Dylan Grimes

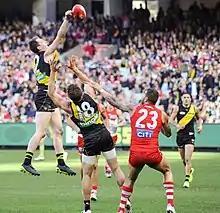
Grimes spoils the ball in defense in round 13, 2017

For the first time in his career, 2017 saw Grimes enter the season injury-free after also having a full and uninterrupted pre-season. He played a key role in the club's round 2 win over Collingwood, blanketing small forward opponent Alex Fasolo and keeping him goalless. Grimes was one of the club's best in round 5 too, recording an equal team-high seven tackles along with six intercepts and eight one percenters and earning himself two votes in the Coaches Association's Player of the Year award. Between rounds 10 and 15 he did not concede a single goal on his direct opponent, a figure that helped contribute to Champion Data ranking Richmond's defence as the fourth best in the competition after 14 rounds. In July Grimes' season was described by "The Age"'s Michael Gleeson as "the best and most consistent" of his career. He finished the home and away season having played all 22 matches for the first time in his career while Richmond qualified for the finals double chance for the first time in 16 years. Grimes and the Richmond defence held Geelong to just five goals in the qualifying final before dispatching of the GWS Giants in a home preliminary final to earn a grand final berth. There they faced the minor premiers , who boasted the most effective forward line in the competition that season. It was Grimes' club who would win the day however, as he nullified the Crows' Eddie Betts and became a premiership player in his 104th career match. He was later named in the back pocket in the "AFL Media" Team of the Finals. He finished the year having recorded the league's sixth best defensive rating among players classed as general defenders and winning the sixth best percentage of defensive one-on-one contests (43 per cent). In Richmond's end of season awards he received the Francis Bourke award as selected by his teammates for most embodying the qualities of awareness, unitedness, relentless and discipline. Grimes was also awarded the Kevin Bartlett medal for a fifth-placed finish in Richmond's best and fairest award and placed third and fourth at the club for one-percenters and intercept possessions respectively.